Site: brandenburg
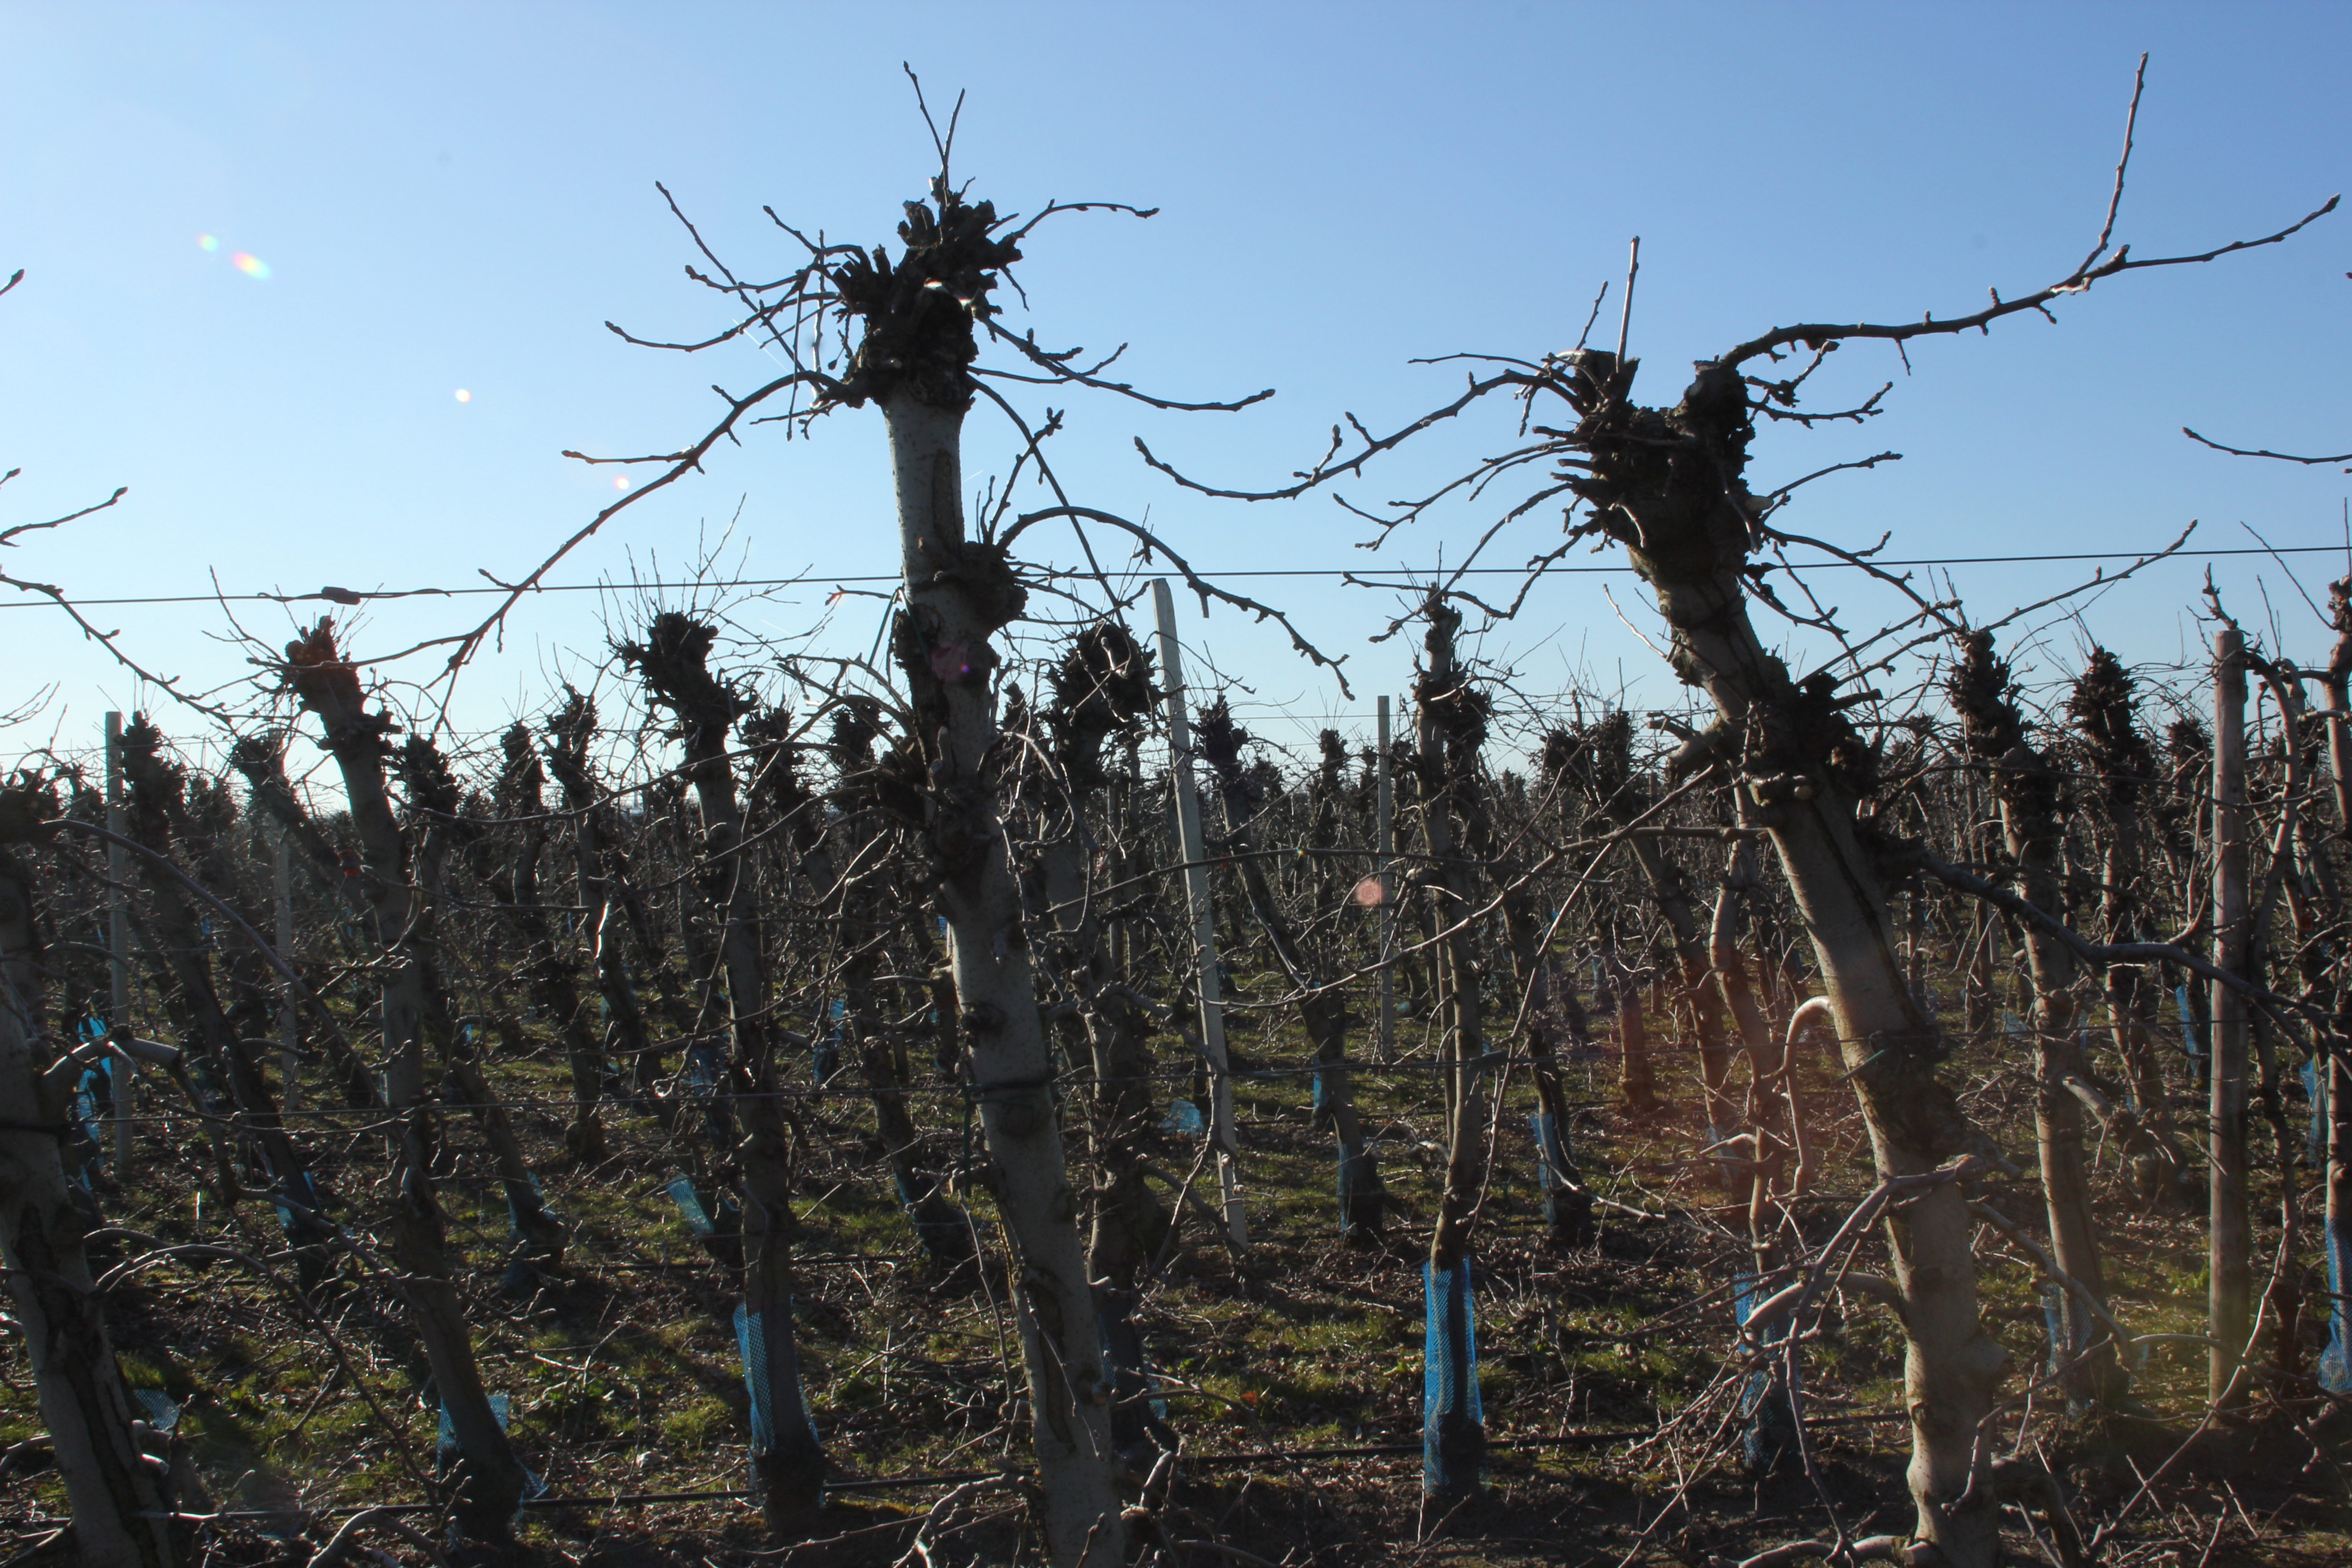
Growth stage (BBCH 03): Bud development